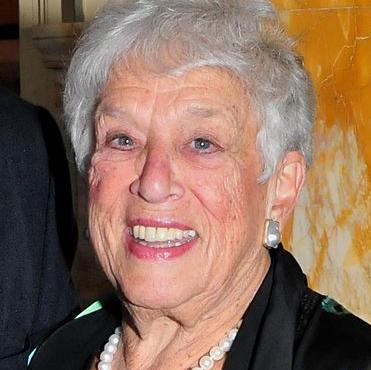
Age: 88